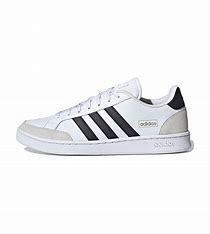
Brand: adidas
Model: neo Adidas NEO Grand Court